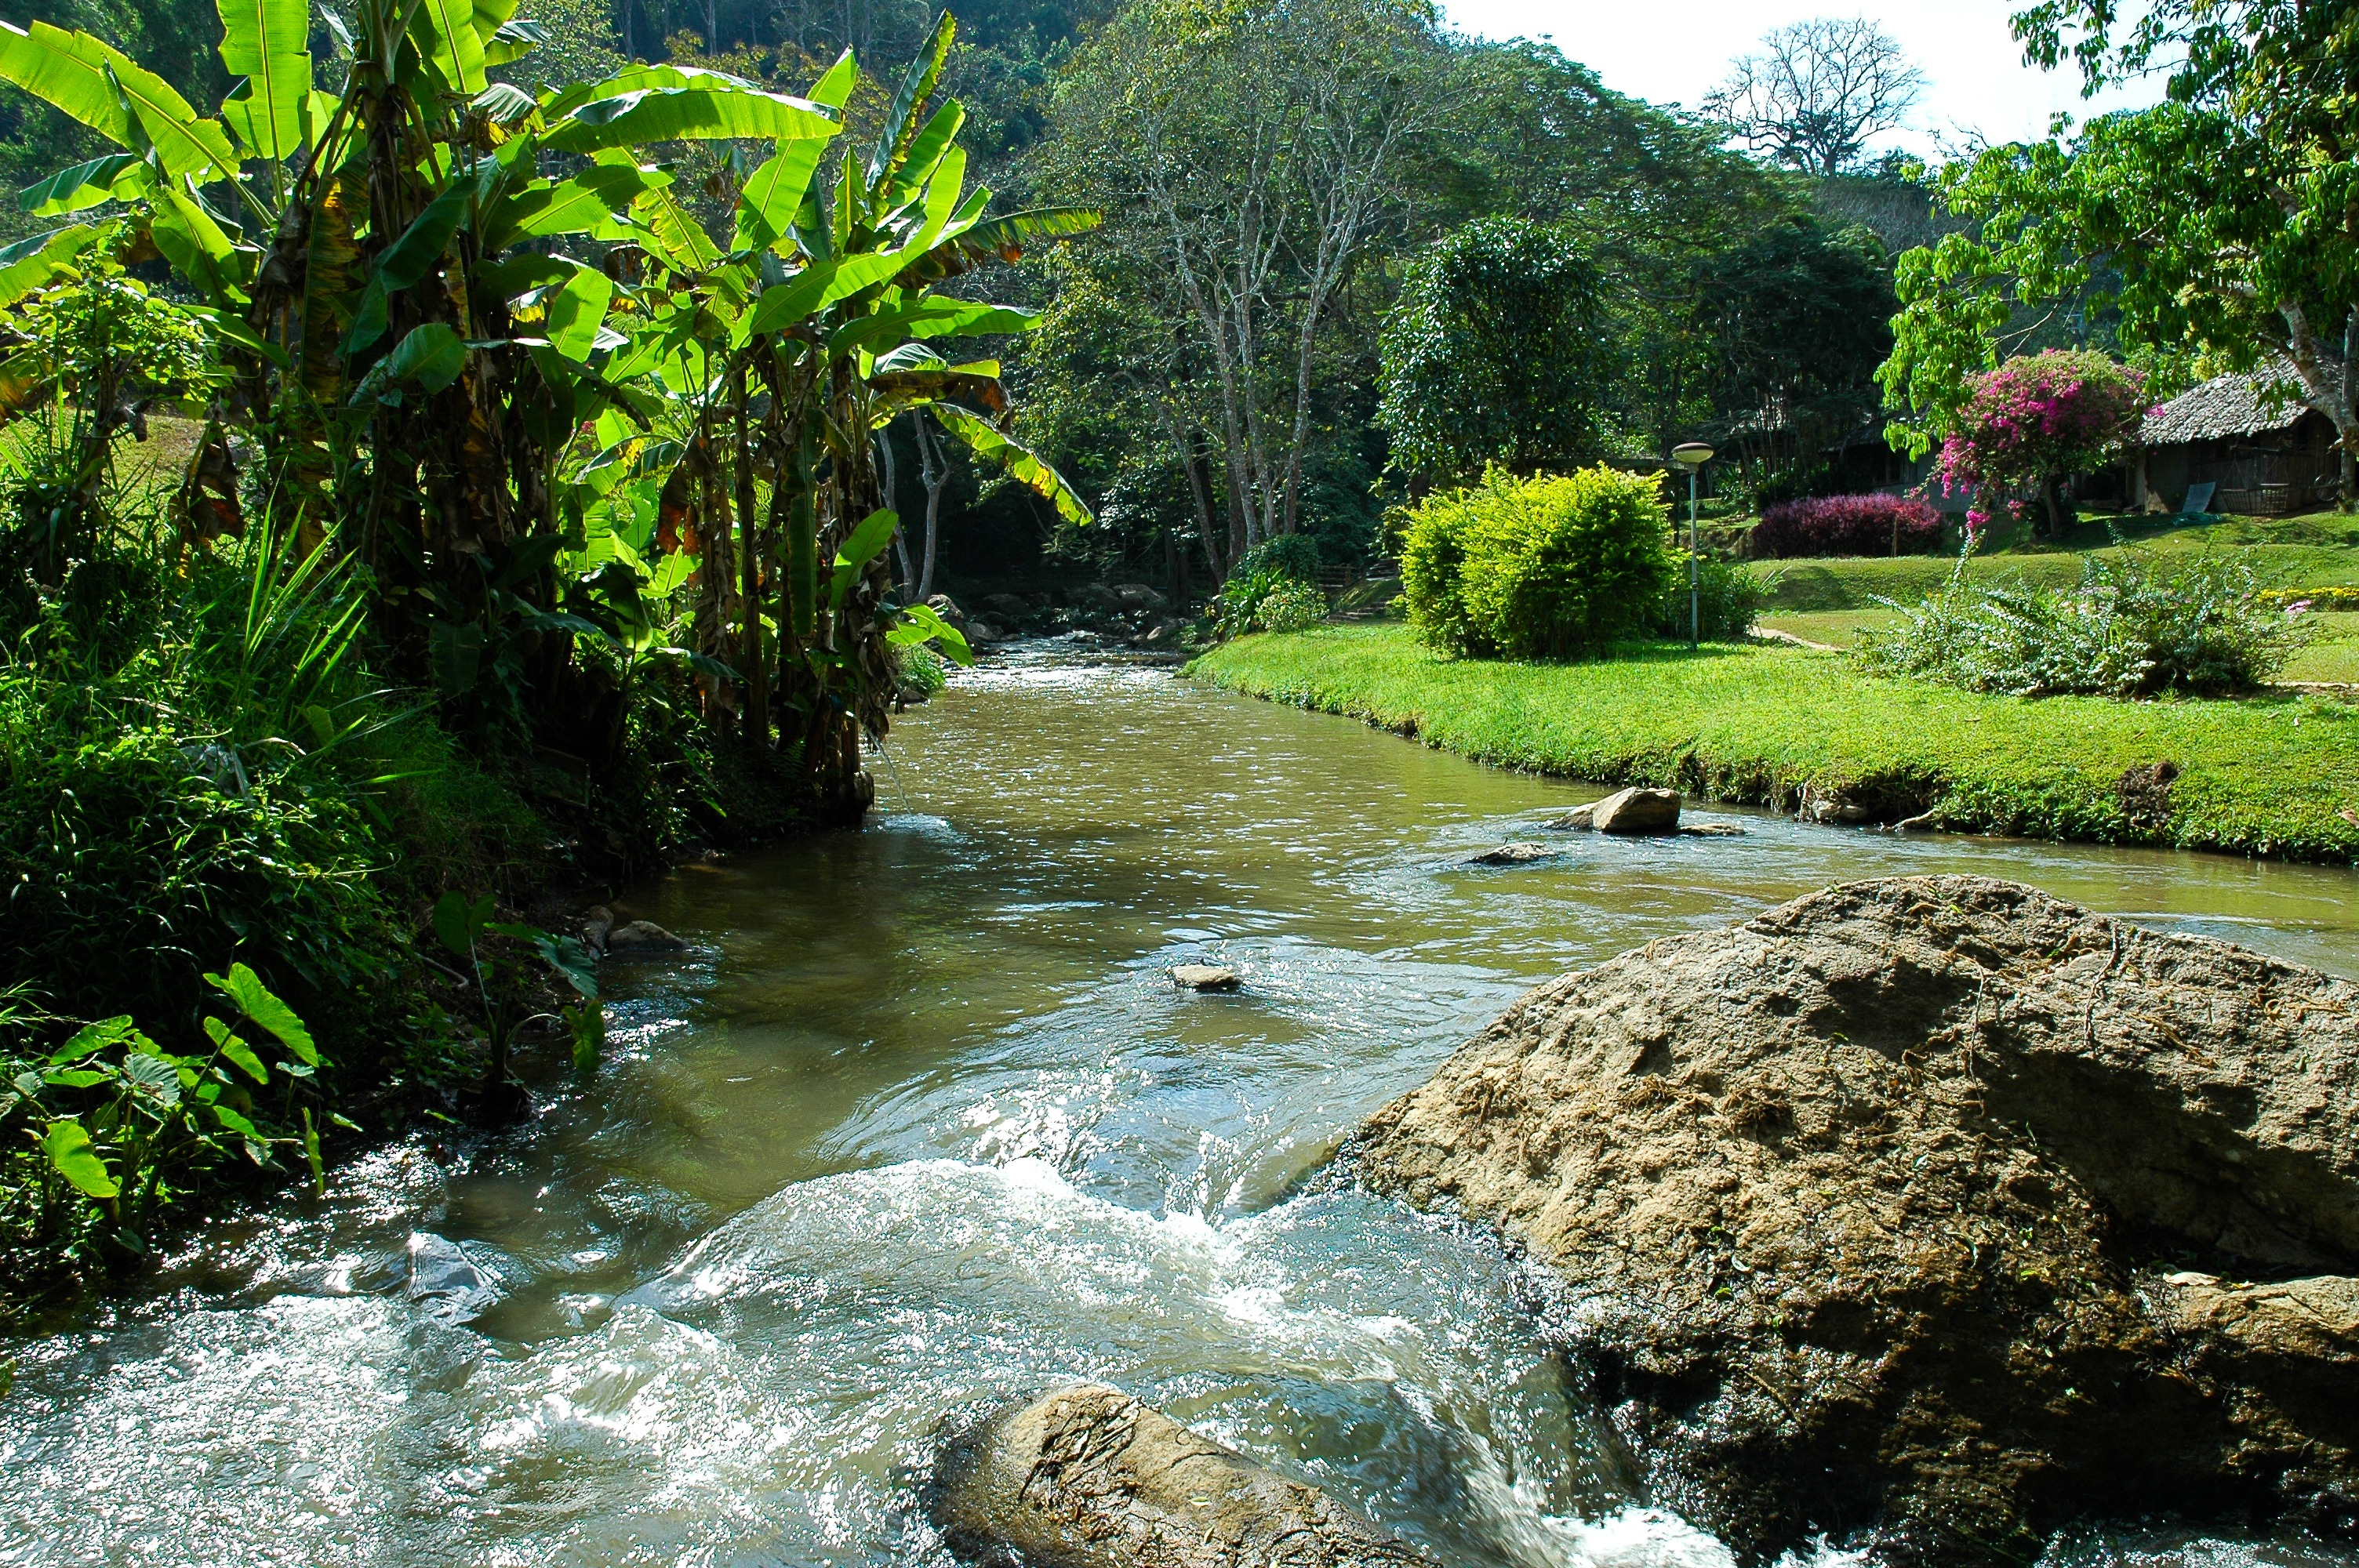
water, flower, river, valley, pond, stream, flow, jungle, rapid, botany, garden, body of water, vegetation, rainforest, water feature, watercourse, river landscape, geographical feature